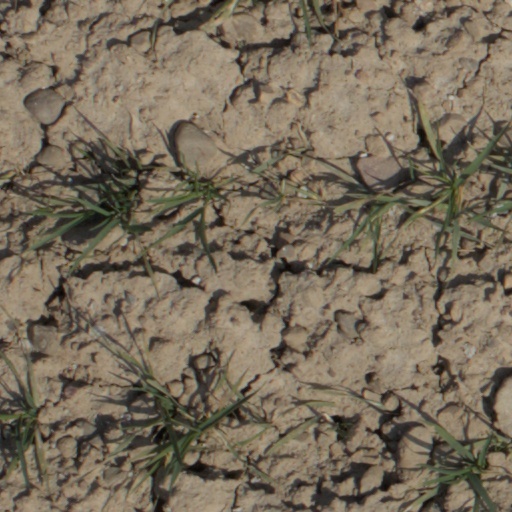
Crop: wheat